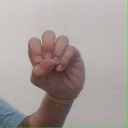
अक्षर: उ